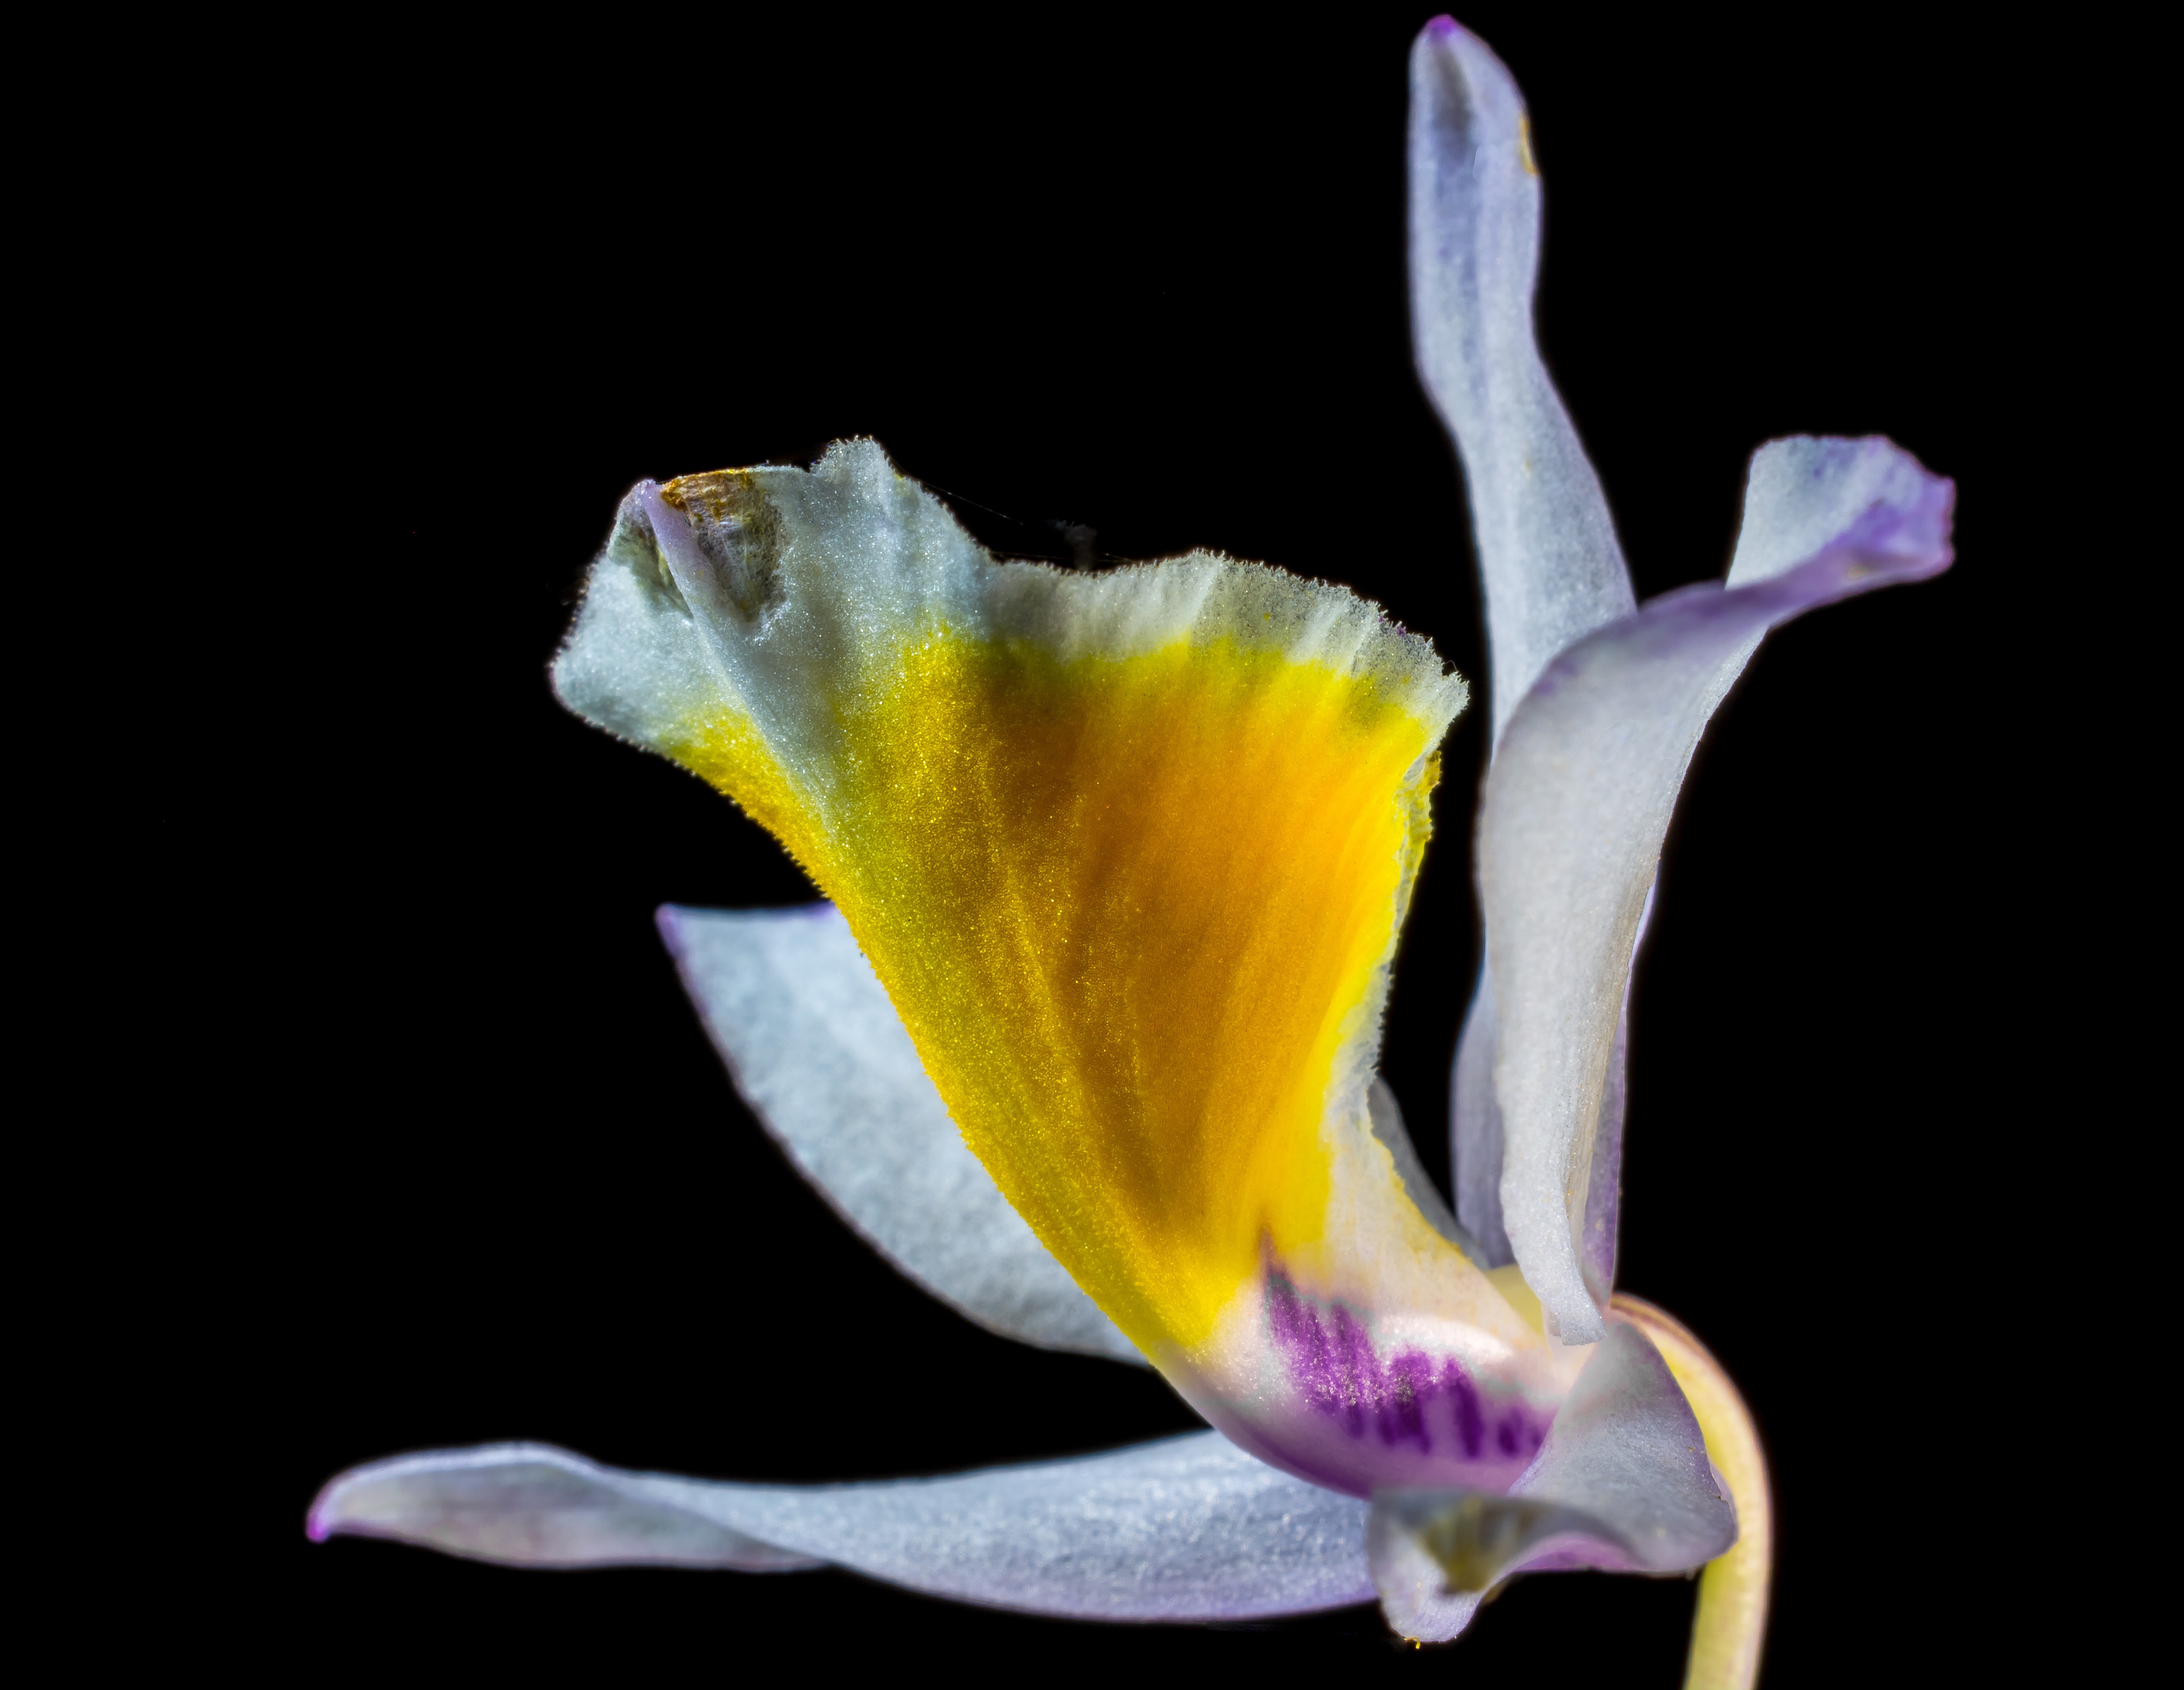
blossom, plant, flower, petal, bloom, yellow, flora, orchid, close up, iris, eye, organ, macro photography, flowering plant, wild orchid, cattleya, dendrobium, plant stem, land plant, white purple yellow